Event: Hurricane Matthew
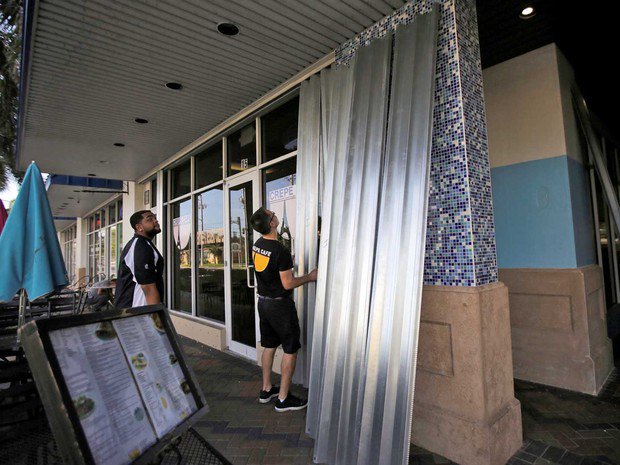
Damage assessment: no_damage